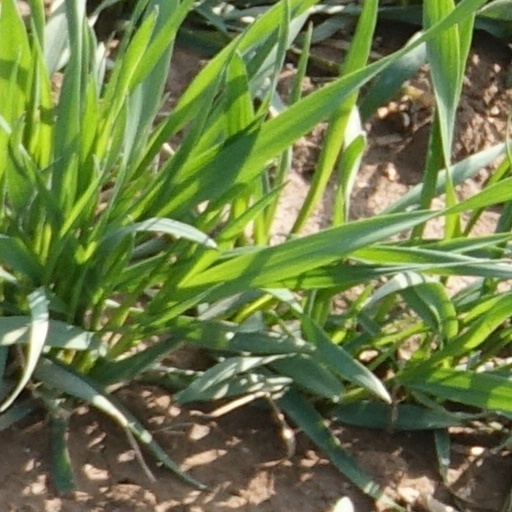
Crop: wheat